Filippo Scòzzari

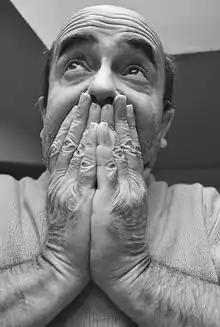
Filippo Scozzari, March 2015

Filippo Scòzzari (born 30 August 1946) is an Italian comics artist, painter, and writer, born in Bologna. He is one of the main figures of the 1970s Italian underground comics movement.